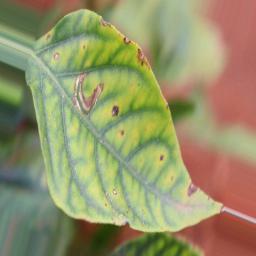
Label: nutritional